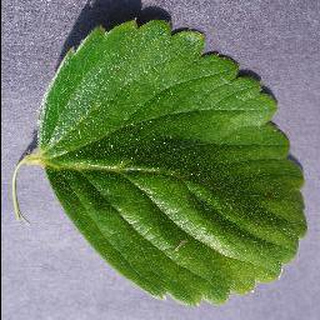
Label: healthy_strawberry